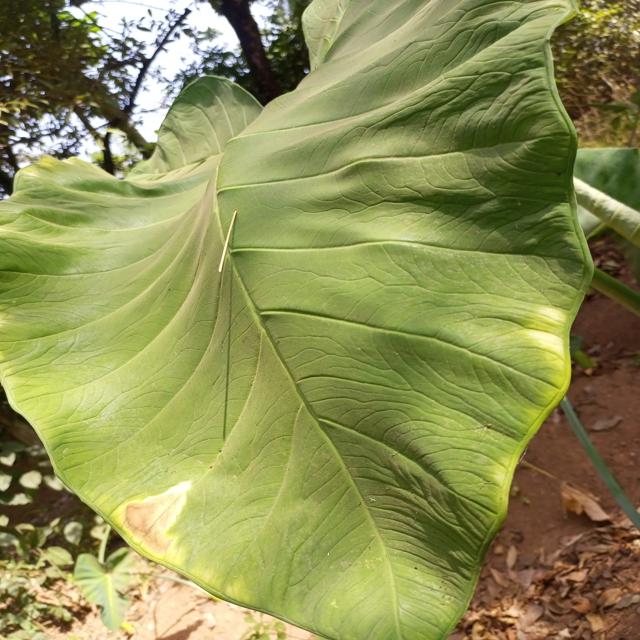
Label: Early_Blight